1997 Red River flood in the United States

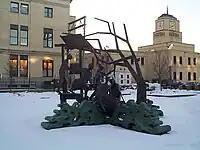
A memorial statue in Grand Forks with the rebuilt "Grand Forks Herald" building in the background

The national attention of both flood and fire reached Joan Kroc, the McDonald's heiress, who anonymously (her anonymity was later revealed to the public by the "Grand Forks Herald") donated $15,000,000 to be divided into $2,000 portions for each damaged household (though the amount some homeowners received was less due to the huge number of devastated homes; in all 7,500 households received funds). Additionally, another single anonymous donor gave $5 million which was distributed in $1,000 allotments. In November 1997, North Dakota Governor Ed Schafer reported that victims had been assisted by 50,000 relief agency volunteers who had served more than 2 million meals. Additionally, the communities received clothing and supplies that were donated from every U.S. state. During a concert in Fargo, the rock group KISS donated the money from sales of a special T-shirt to the Fargo and Grand Forks areas to assist in flood relief.